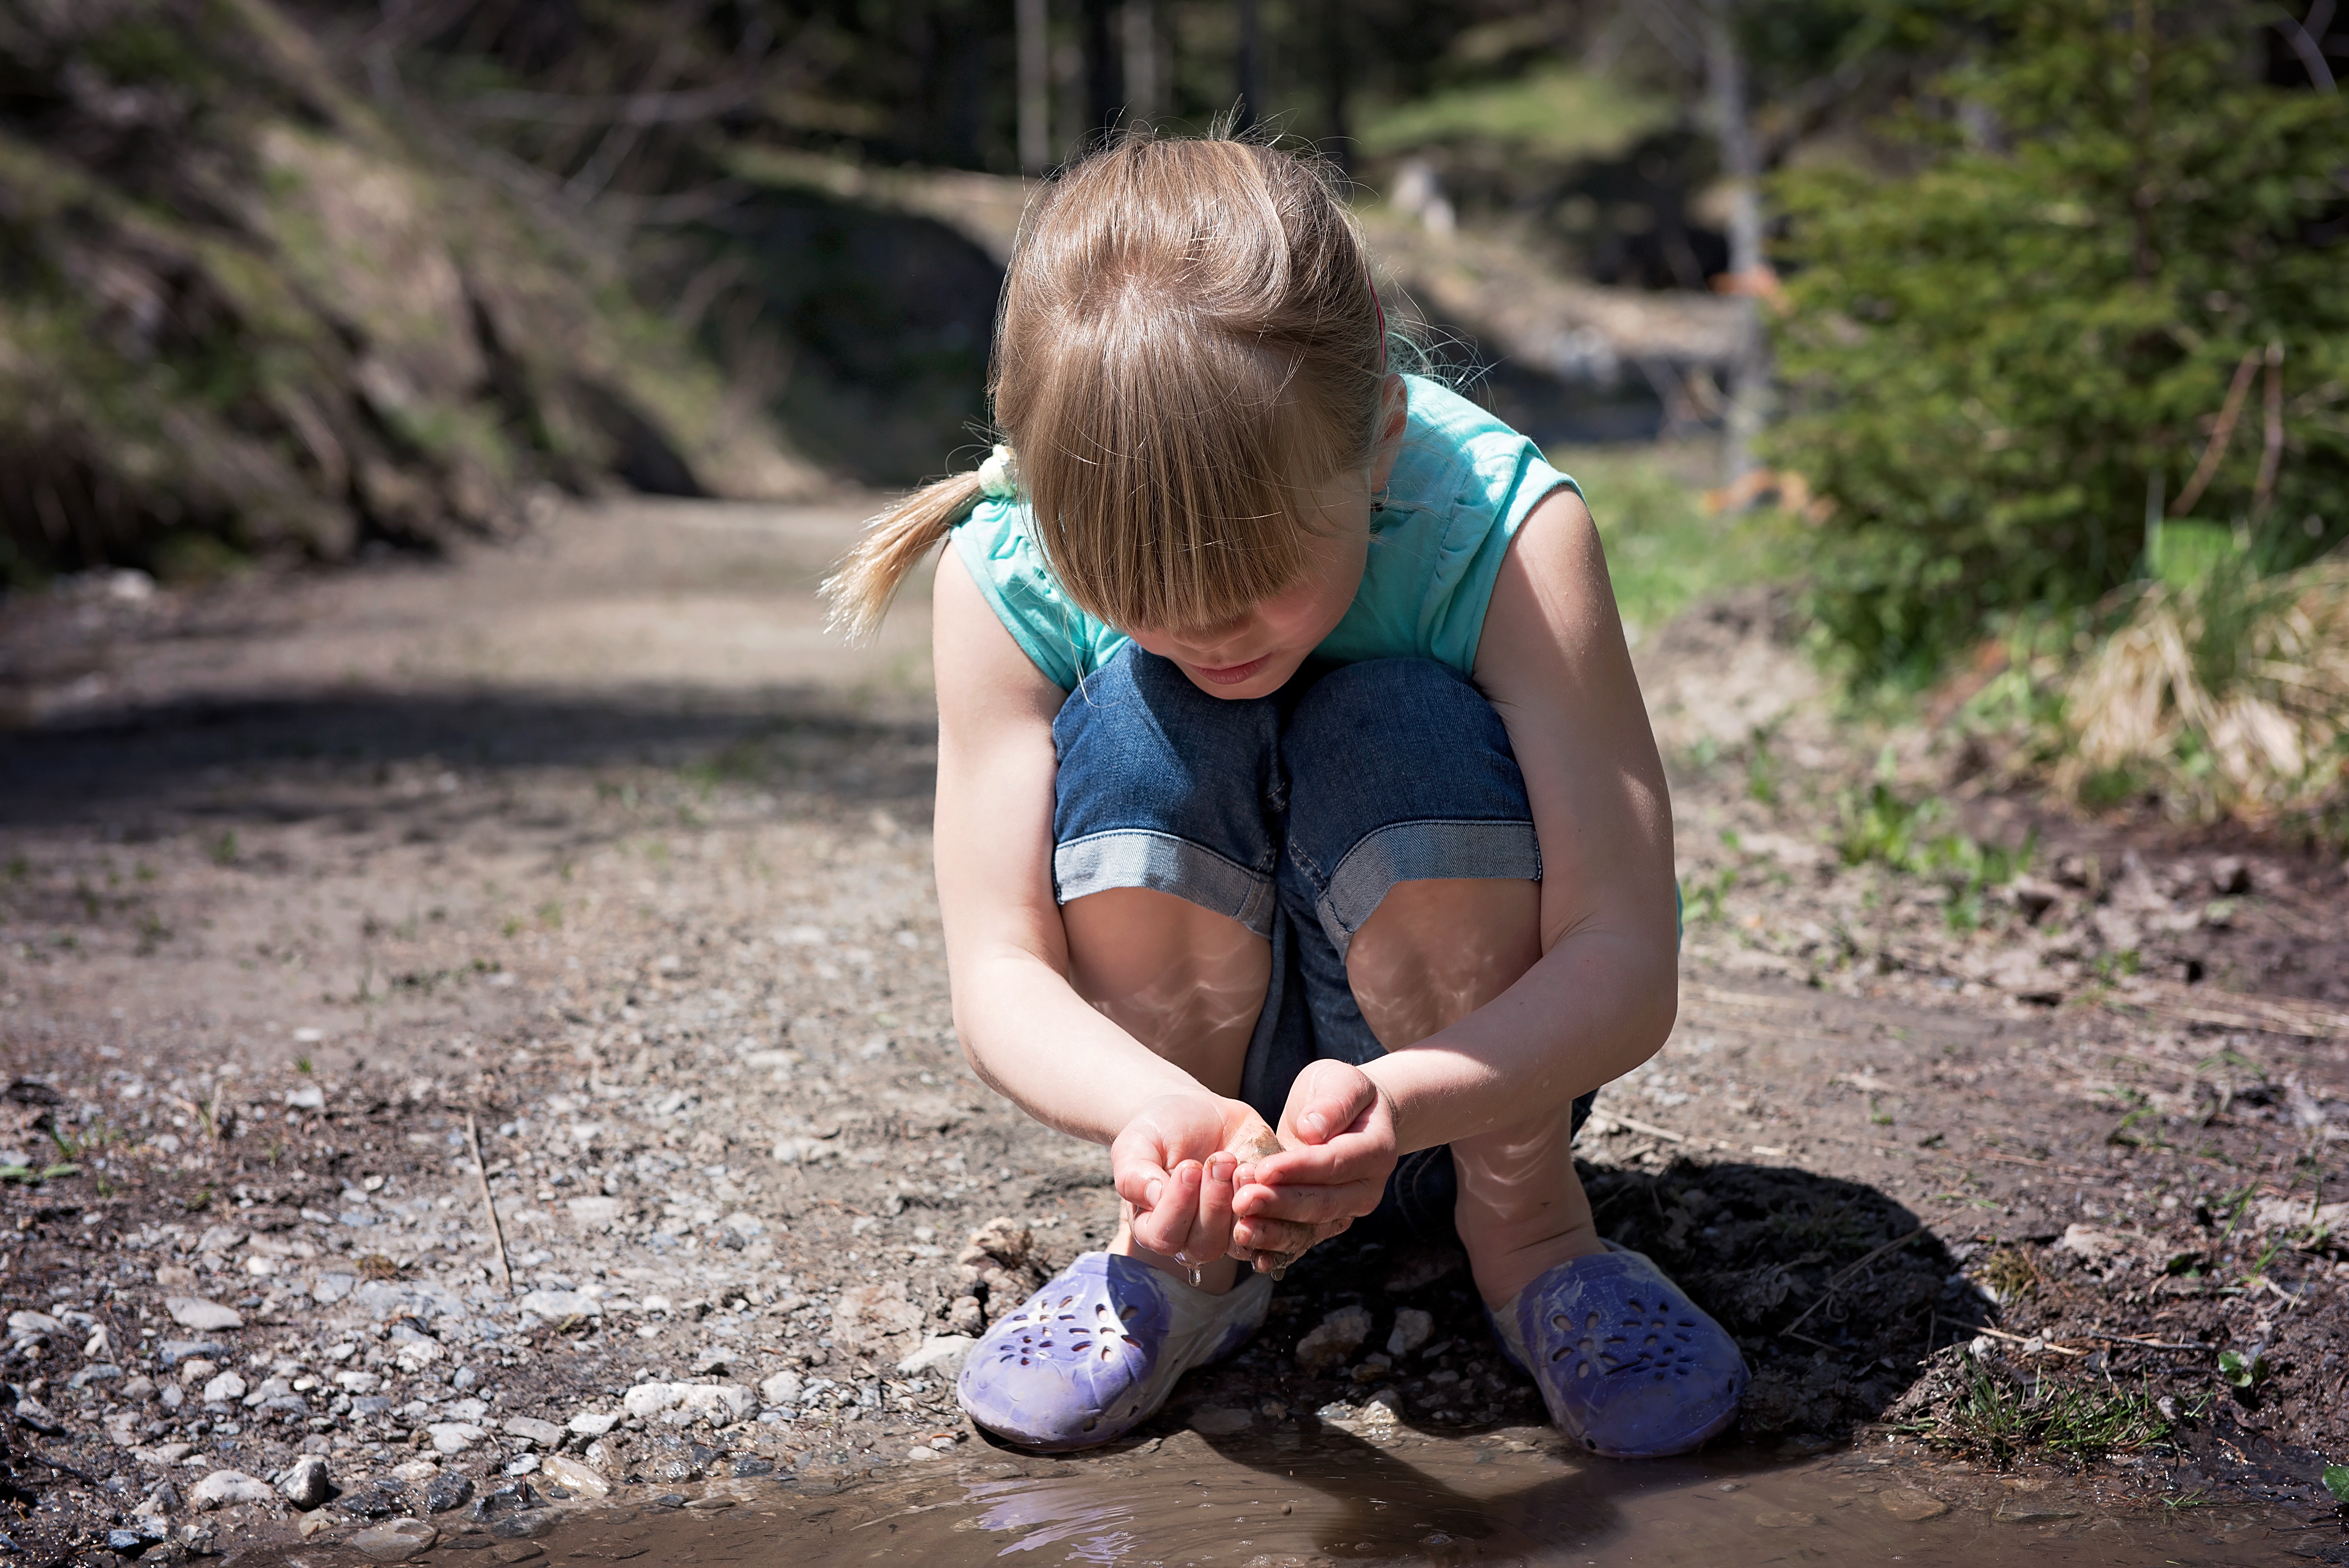
water, nature, person, people, girl, explore, spring, puddle, sitting, child, human, toddler, blond, out, portrait photography, human positions, rain paint